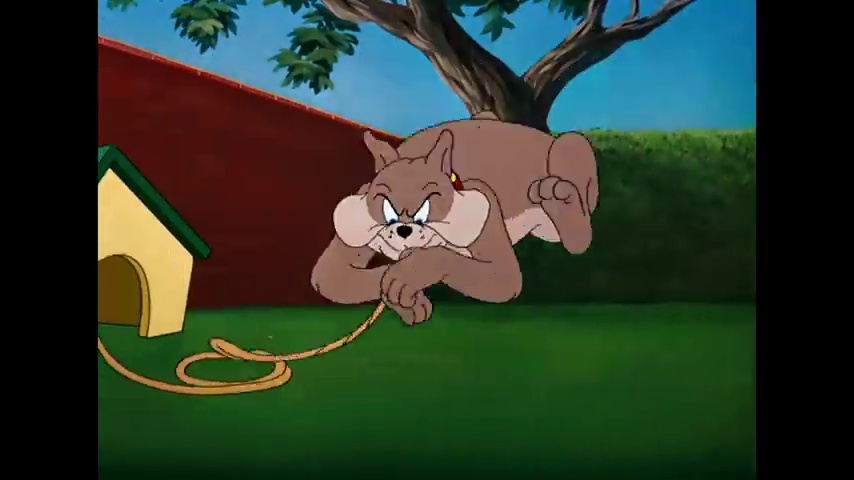
Portrait style: Cartoon Portrait